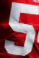
Number: 5